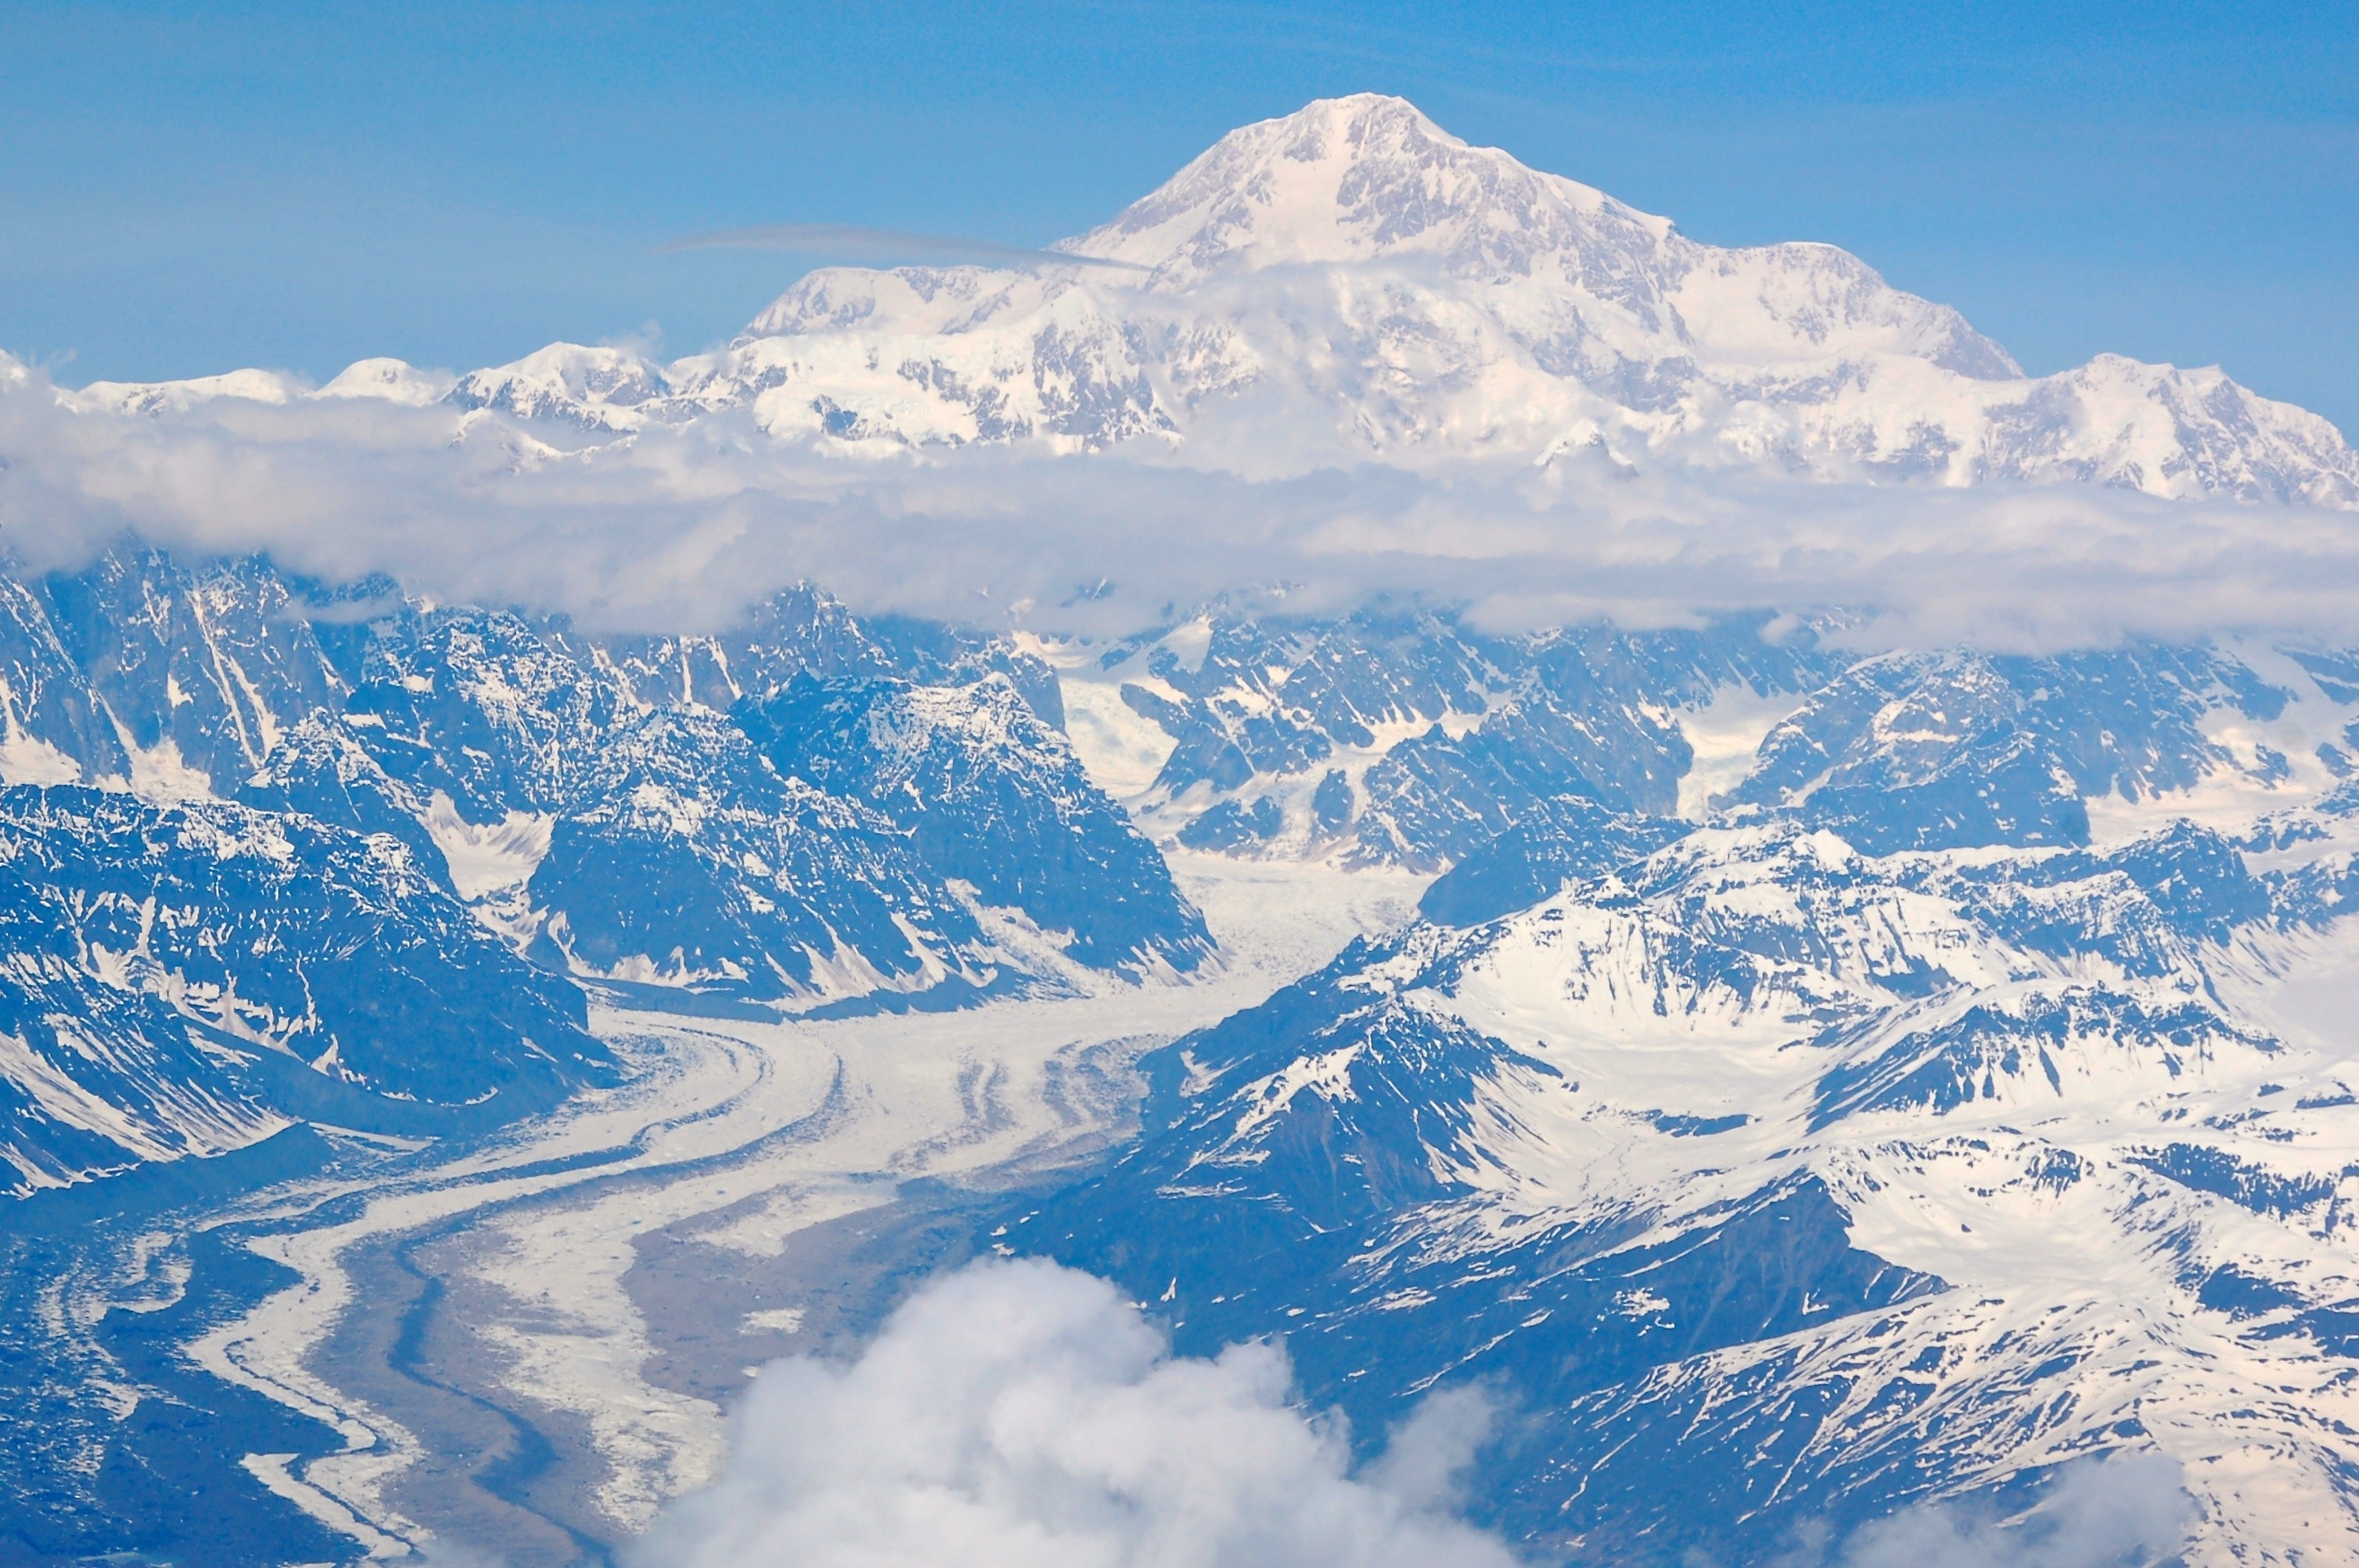
mountain, snow, winter, peak, mountain range, ice, weather, alpine, rocky, mountain top, season, ridge, summit, mountains, alps, plateau, cirque, piste, landform, mountain pass, ski mountaineering, geographical feature, mountainous landforms, geological phenomenon